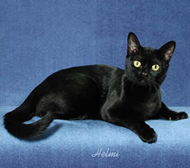
Breed: bombay